Cerveza Quilmes

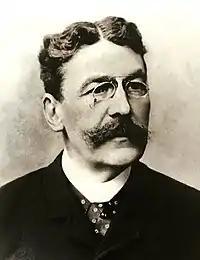
German-Argentine businessman Otto Bemberg founded the company in 1890

Immigrant Otto Bemberg, who had arrived in Argentina in 1852, established a brewery in the city of Quilmes in 1890. His product was marketed under the "Quilmes" name, which was the former indigenous denomination of the city. The company donated money to build the Quilmes hospital in 1918.